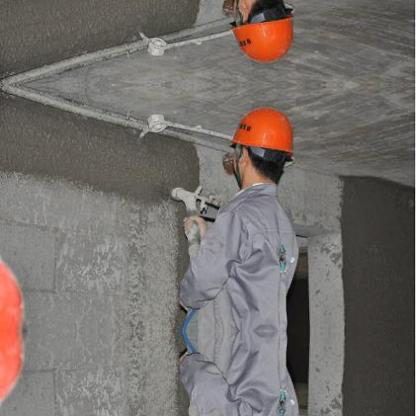
Objects in the image:
label: helmet
label: helmet